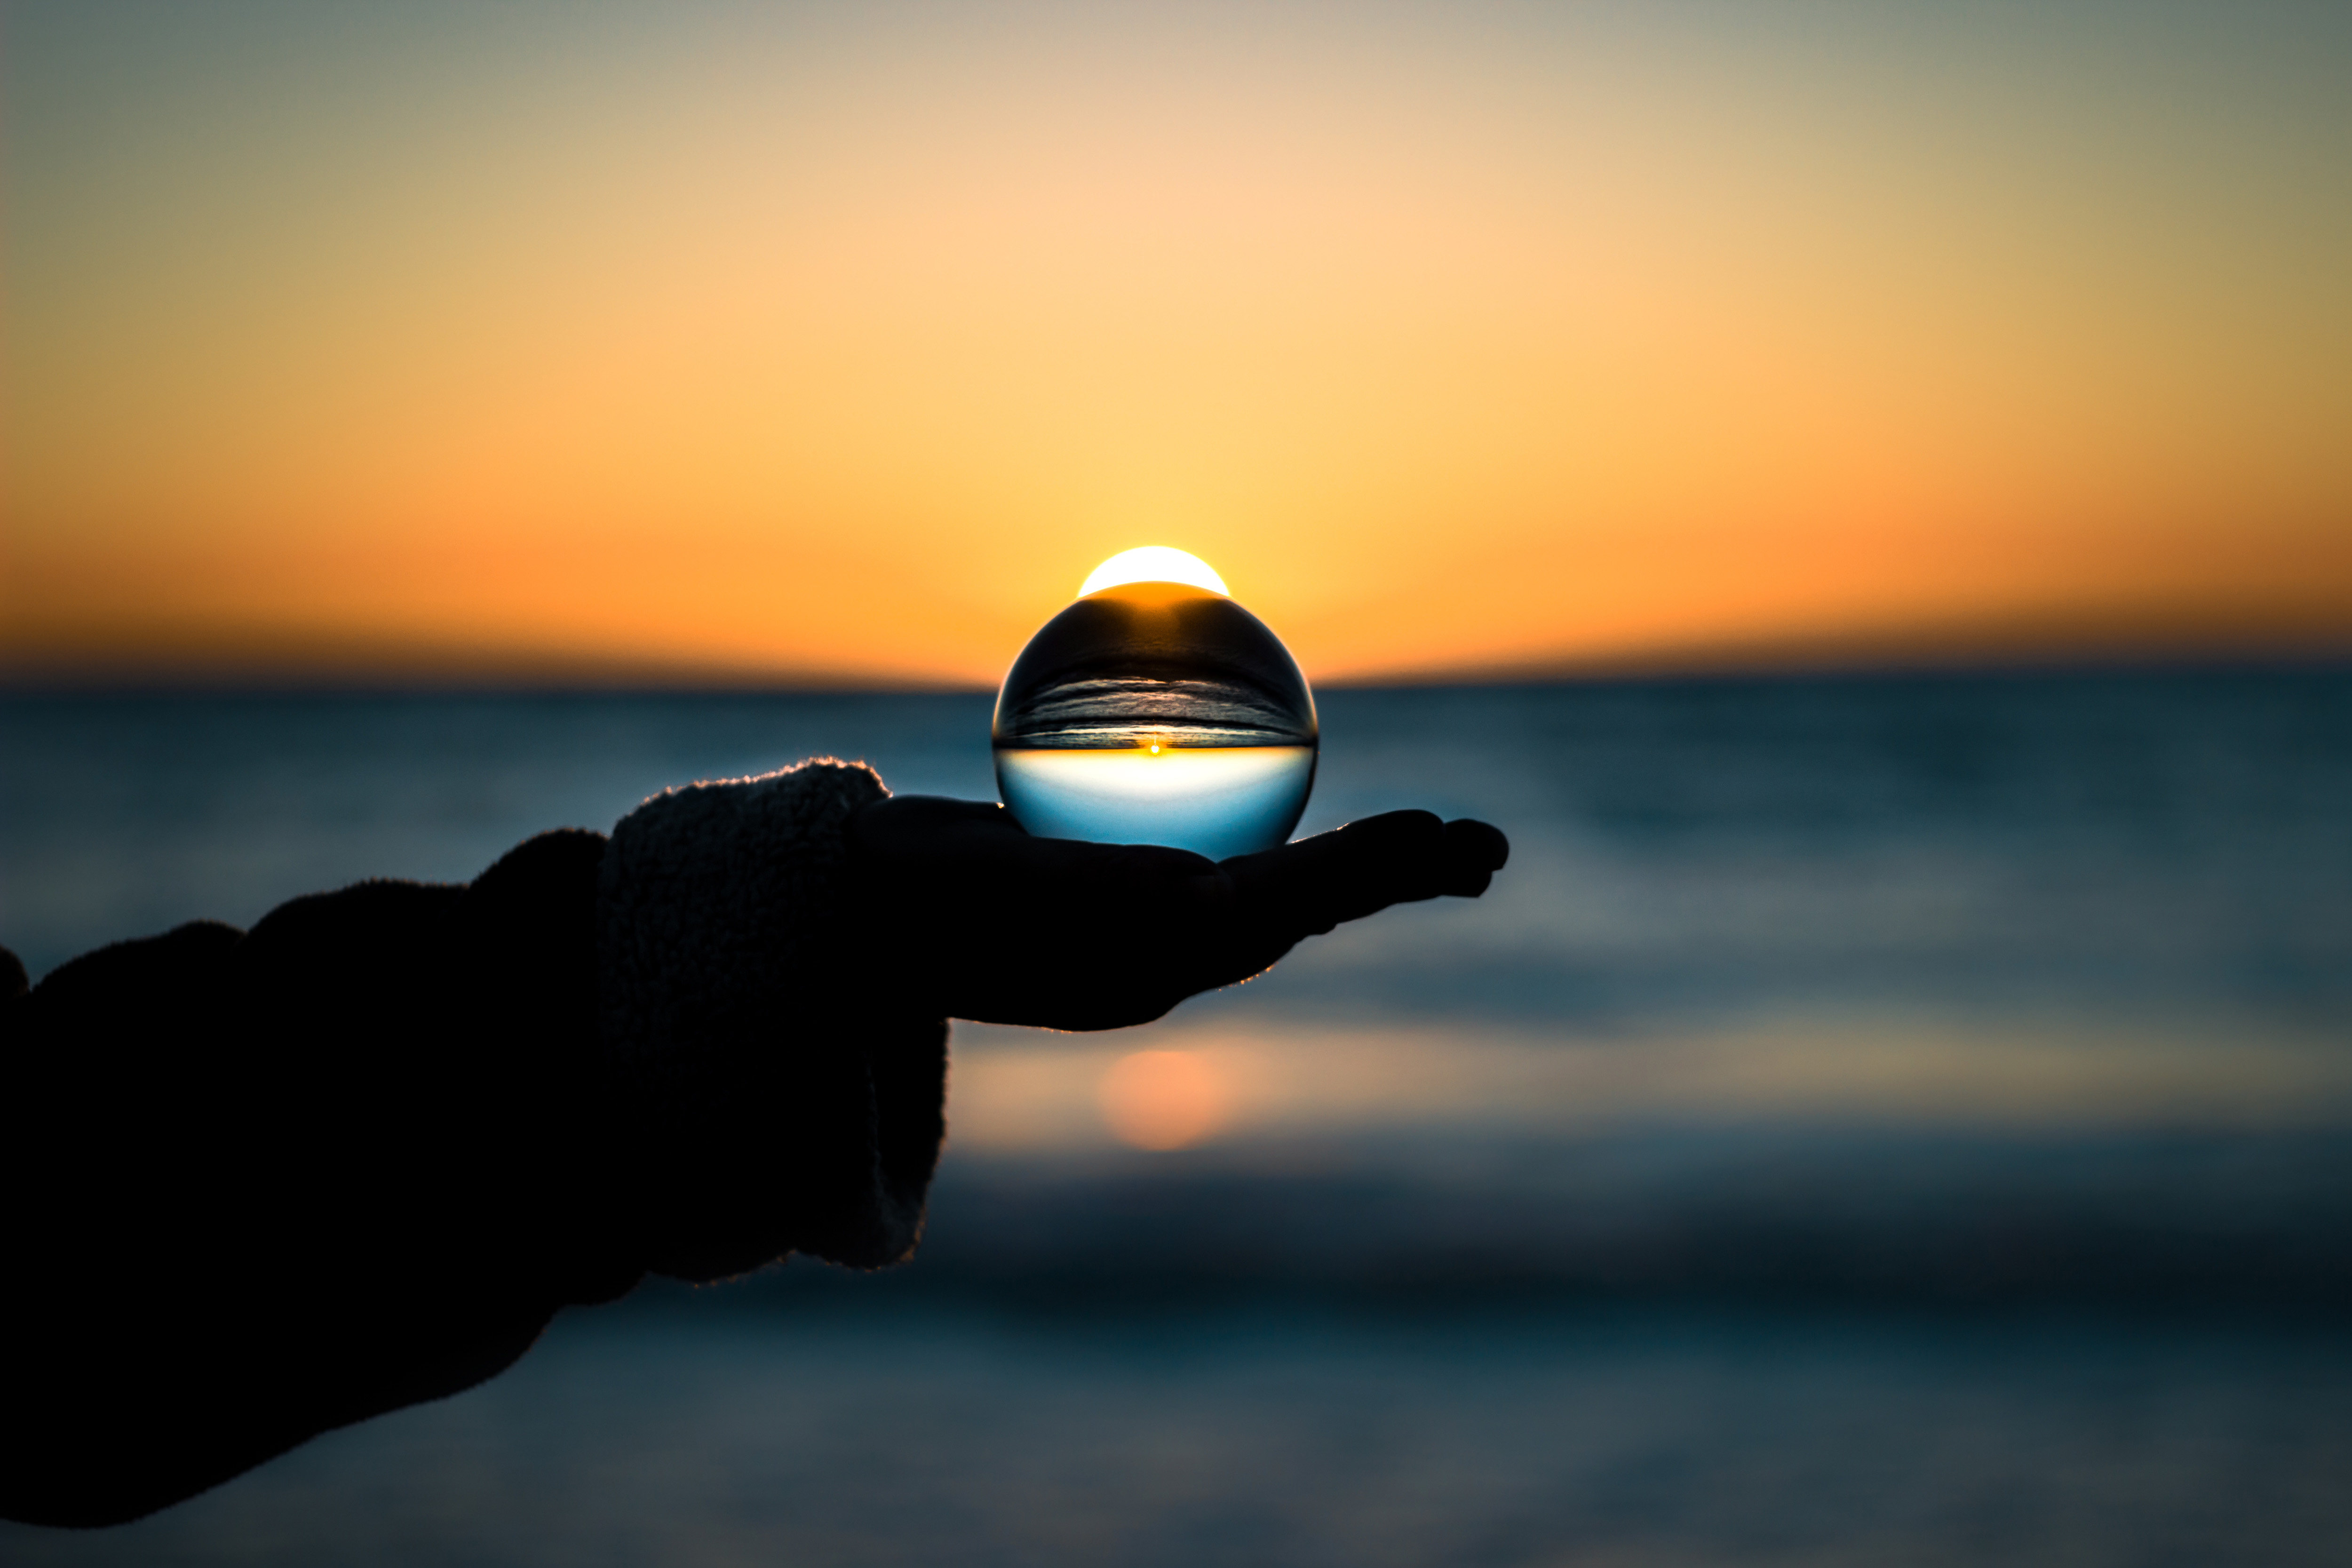
sky, water, horizon, sunset, sea, orange, ocean, cloud, calm, sunrise, atmosphere, sunlight, reflection, sun, photography, vacation, landscape, coast, evening, beach, physical fitness, wave